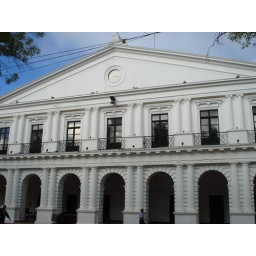
A white house in San Cristobal de las Casas, in Mexico.